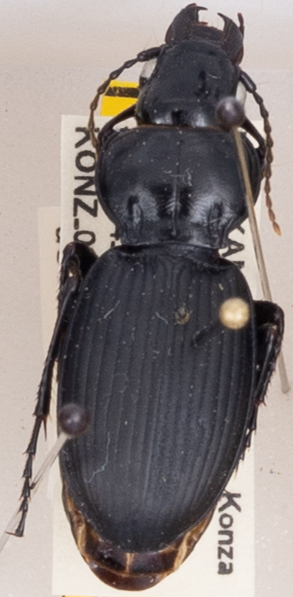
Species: Cyclotrachelus sodalis colossus
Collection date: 2022-07-04
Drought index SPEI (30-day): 1.01
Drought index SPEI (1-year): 0.47
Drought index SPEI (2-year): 0.03